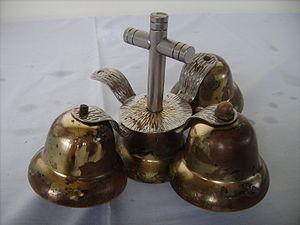
Les clochettes ou sonnettes dans la messe de rite catholique servent, au moment où le servant de messe ou l'enfant de chœur les fait sonner, à rappeler de s'agenouiller ou de s'incliner devant un objet saint comme lorsque le célébrant élève le Corps du Christ ou le calice contenant le Précieux Sang.